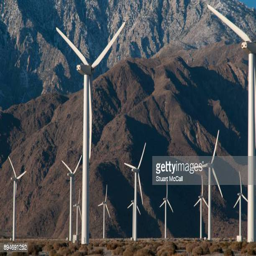
a cluster of wind turbines in the desert